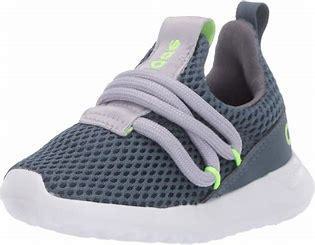
Brand: Adidas
Model: Lite Racer Adapt 3